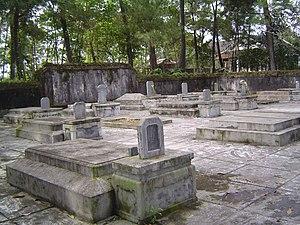
L'Ensemble de monuments de Huế désigne l'ensemble des monuments de cette ville inscrit au patrimoine mondial de l'UNESCO en 1993. Il comprend principalement la Citadelle, à l'intérieur de celle-ci, la Cité impériale et encore à l'intérieur de celle-ci, la Cité pourpre interdite et quelques autres bâtiments en ville ou dans sa proximité immédiate, en relation avec la Cité impériale.